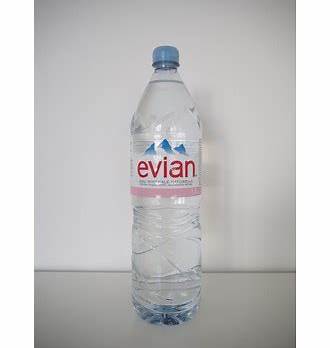
Waste category: plastic